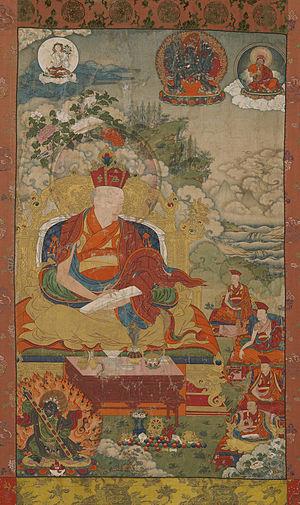
Situ Panchen dont le nom est Chögyi Jungney, également connu comme 8ᵉ Taï Sitou Rinpoché, est un peintre, écrivain et médecin tibétain influent connu pour avoir été une figure notable dans l'histoire de la lignée Karma Kagyu et du royaume de Dergué. Ce royaume un des quatre grands tusi du Kham, de culture Gyalrong.